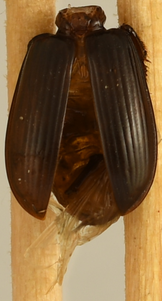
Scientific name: Scarites subterraneus
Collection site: Smithsonian Environmental Research Center Site (SERC), plot SERC_007